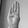
ASL letter: B